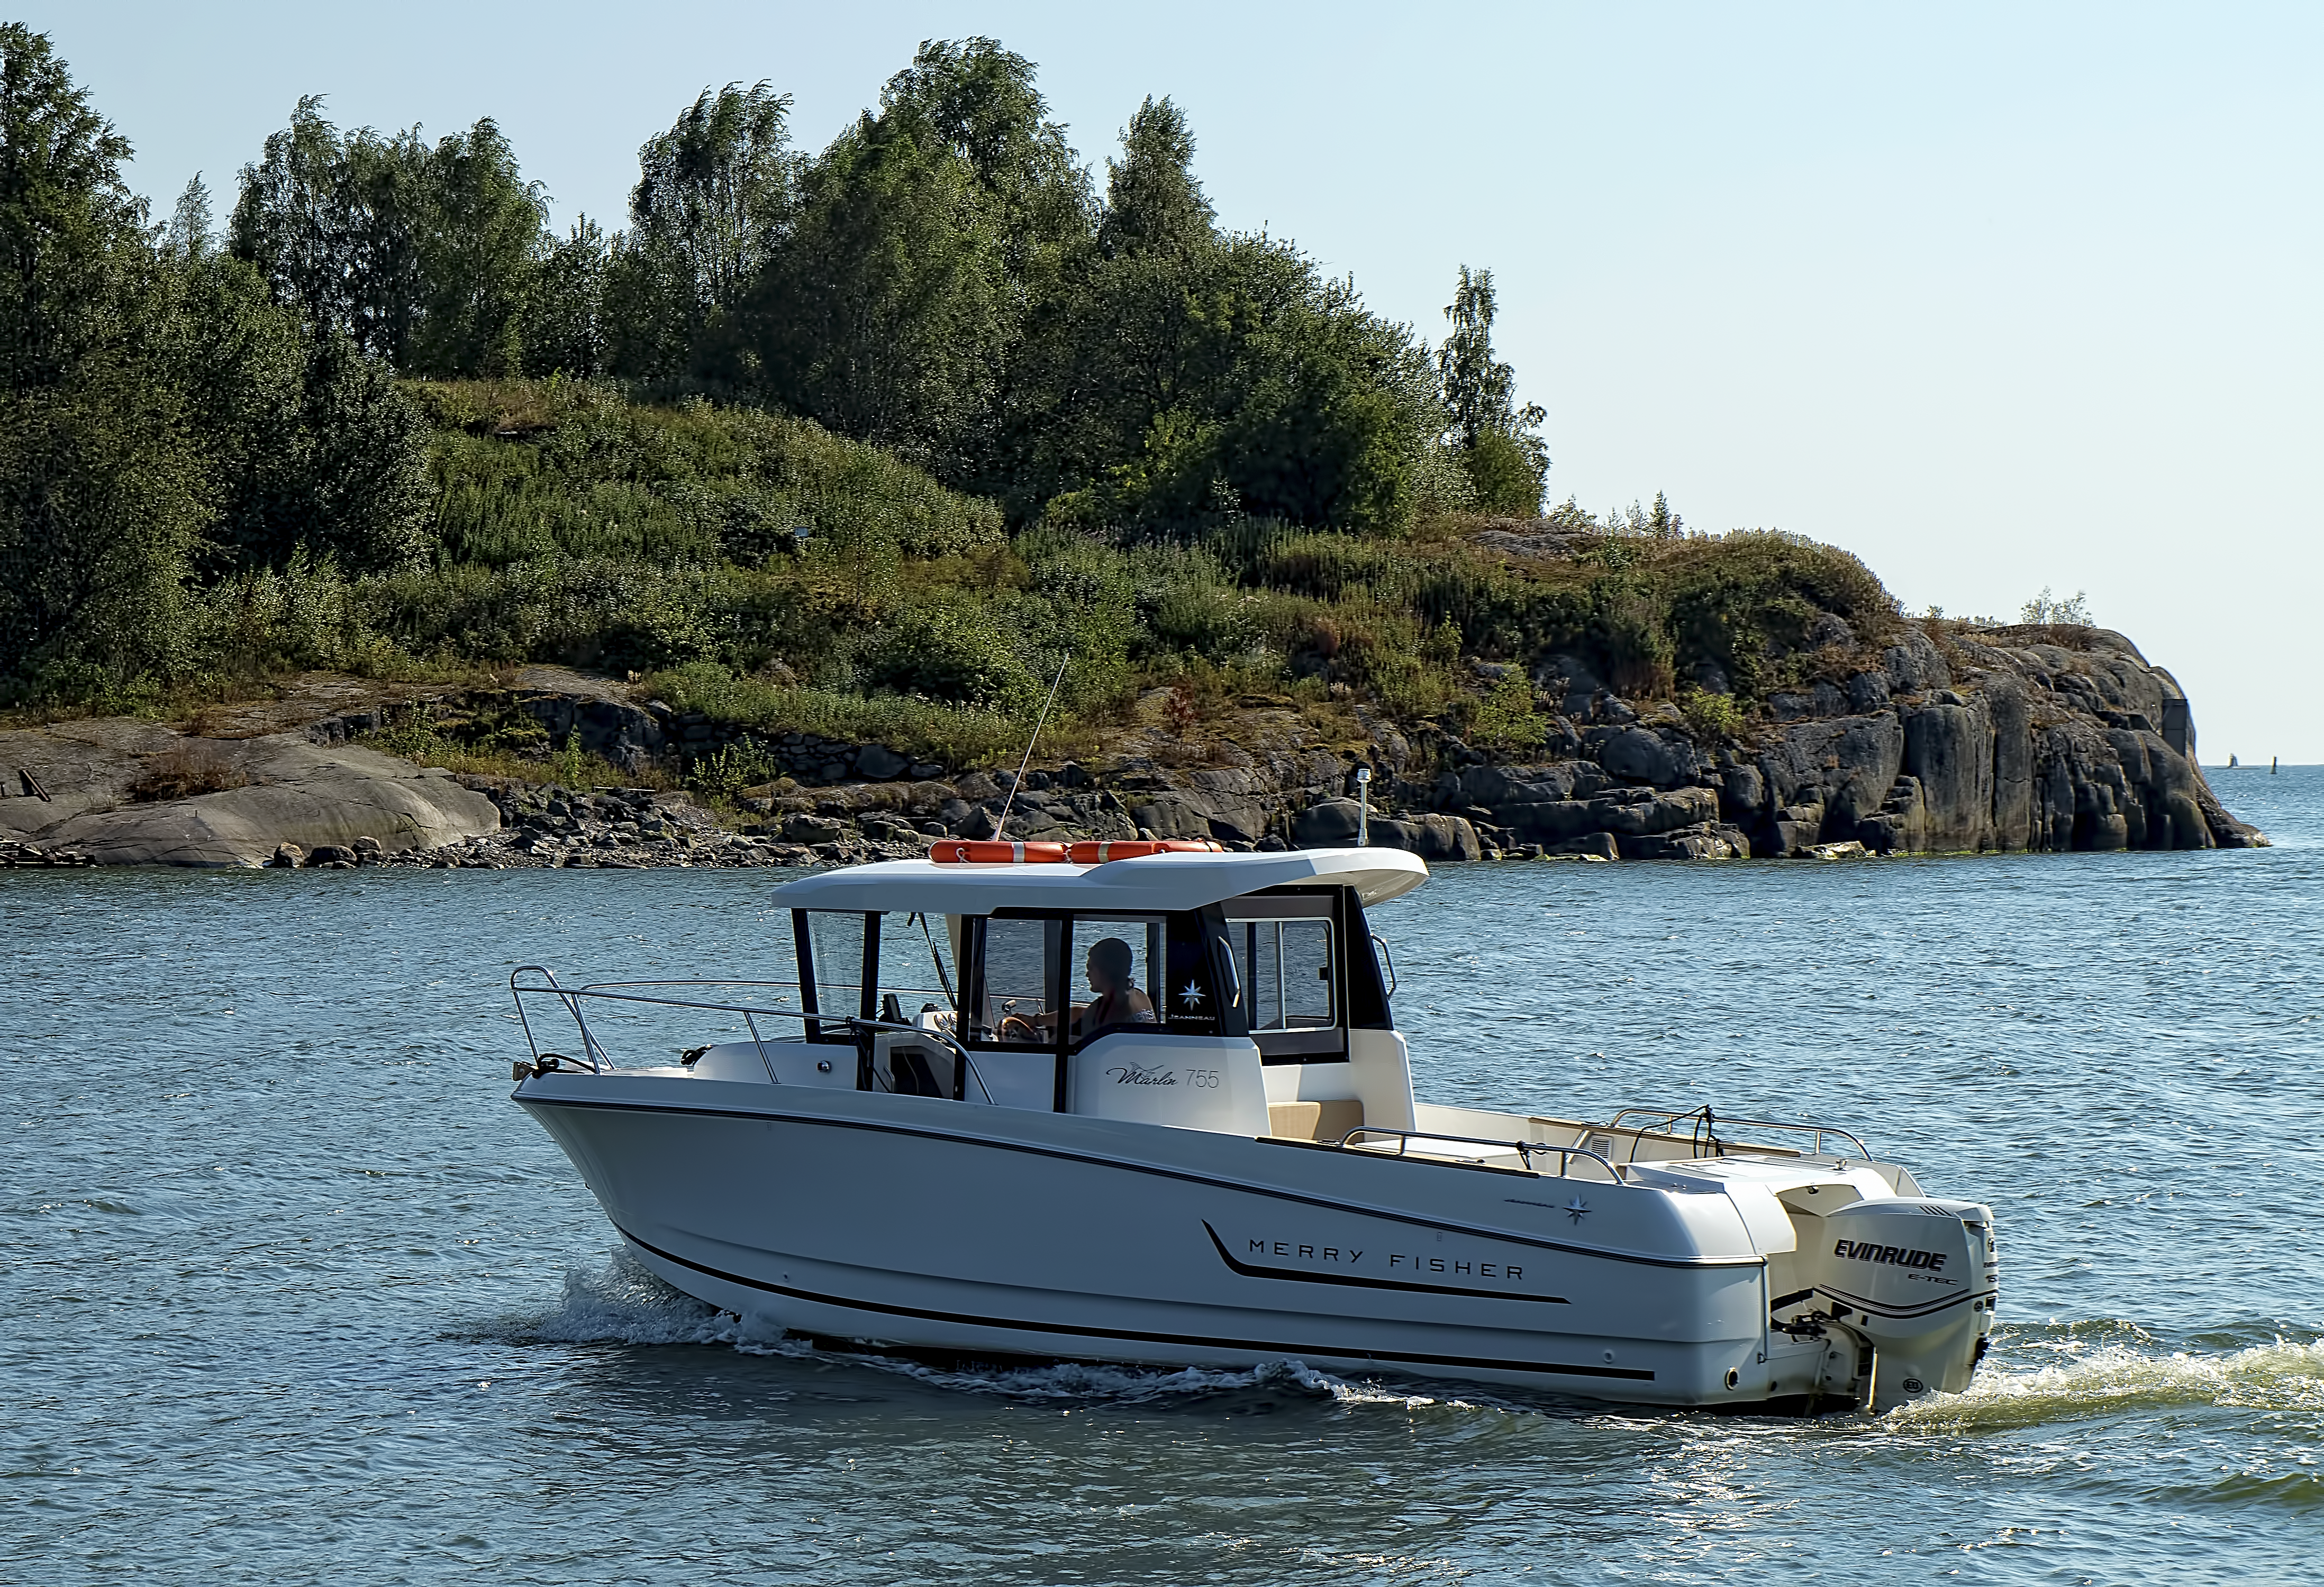
boat, cool image, fisher, motor, finland, helsinki, cool photo, i, merry, outboard, marlin, jeanneau, etec, evinrude, 755